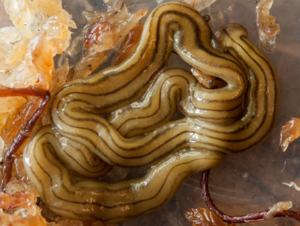
Diversibipalium multilineatum est une espèce de Plathelminthe terrestre de grande taille.